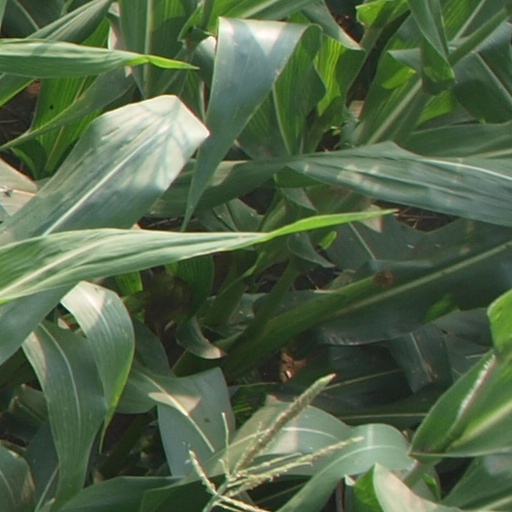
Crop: maize; corn